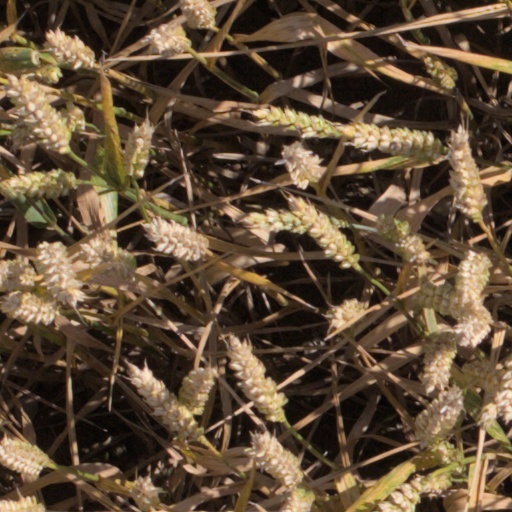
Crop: wheat